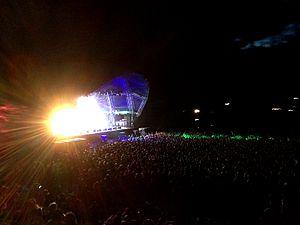
Knife Party est un groupe australien de musique électronique, composé de Rob Swire et de Gareth McGrillen, tous les deux issus du groupe Pendulum.